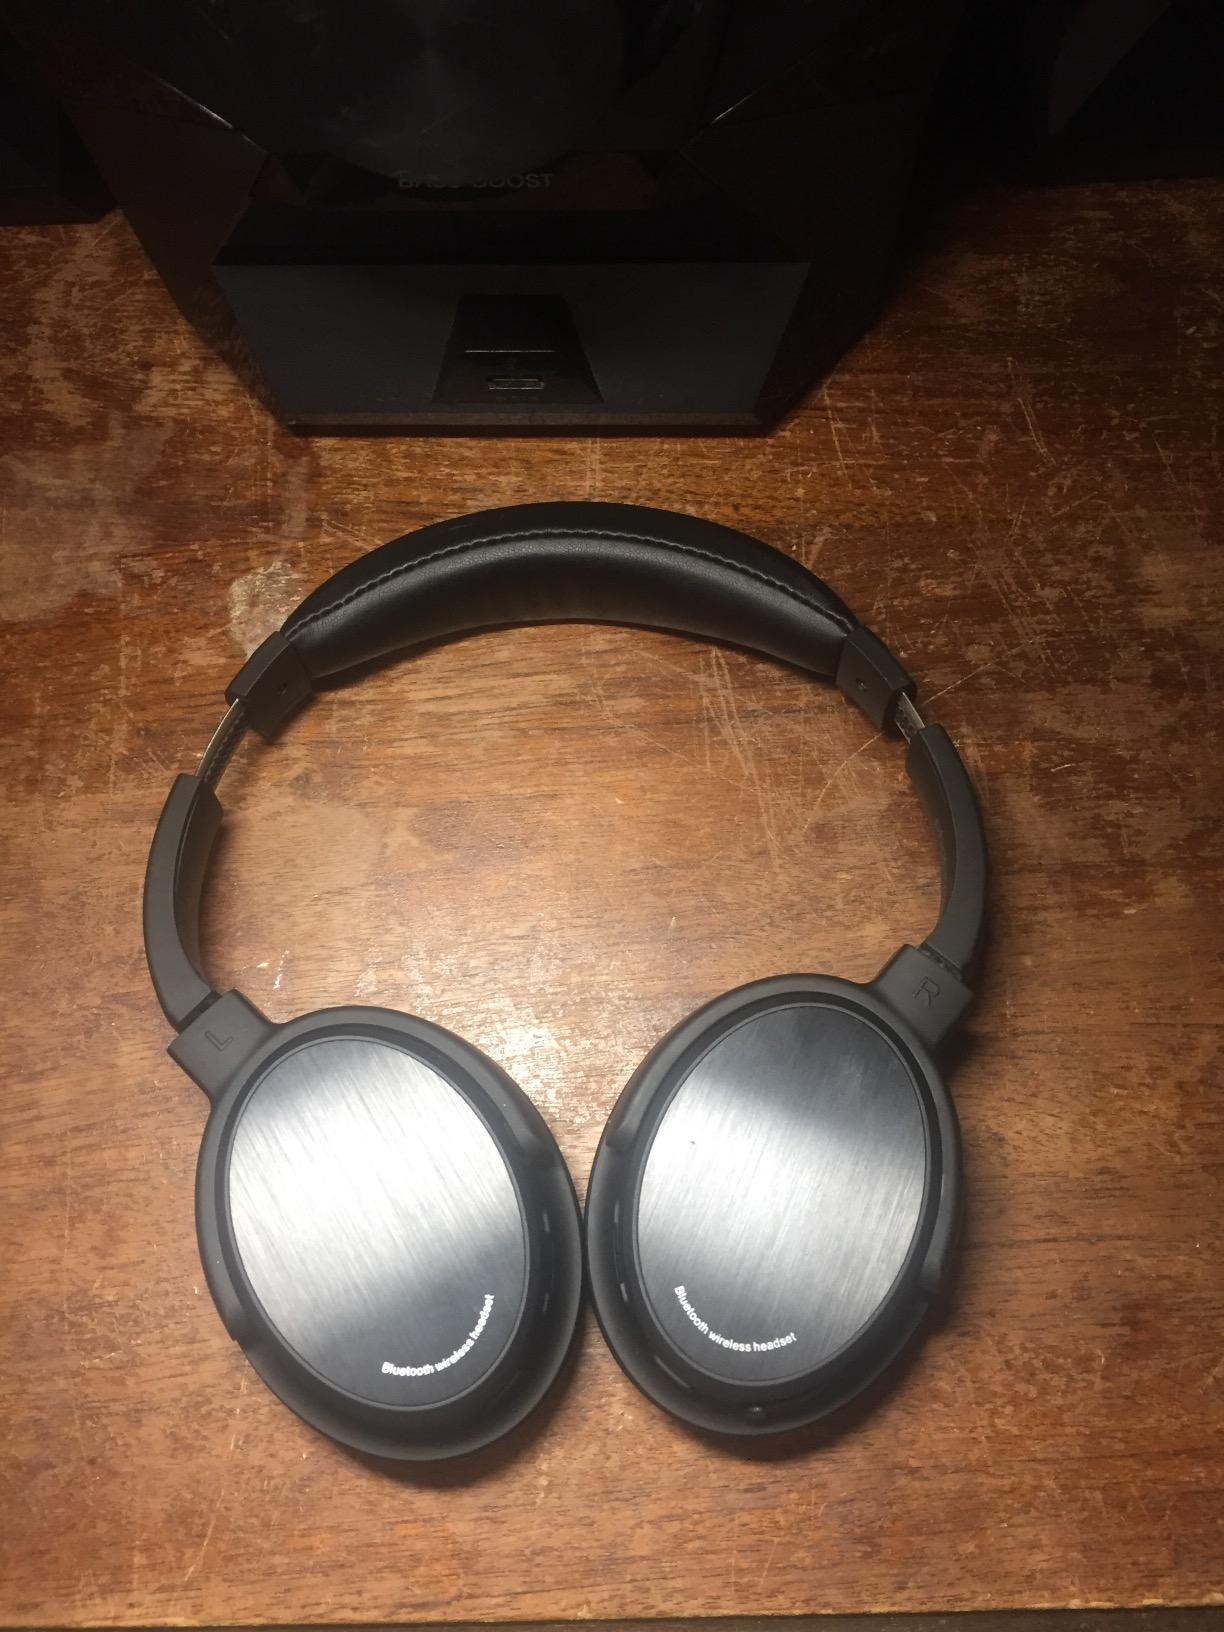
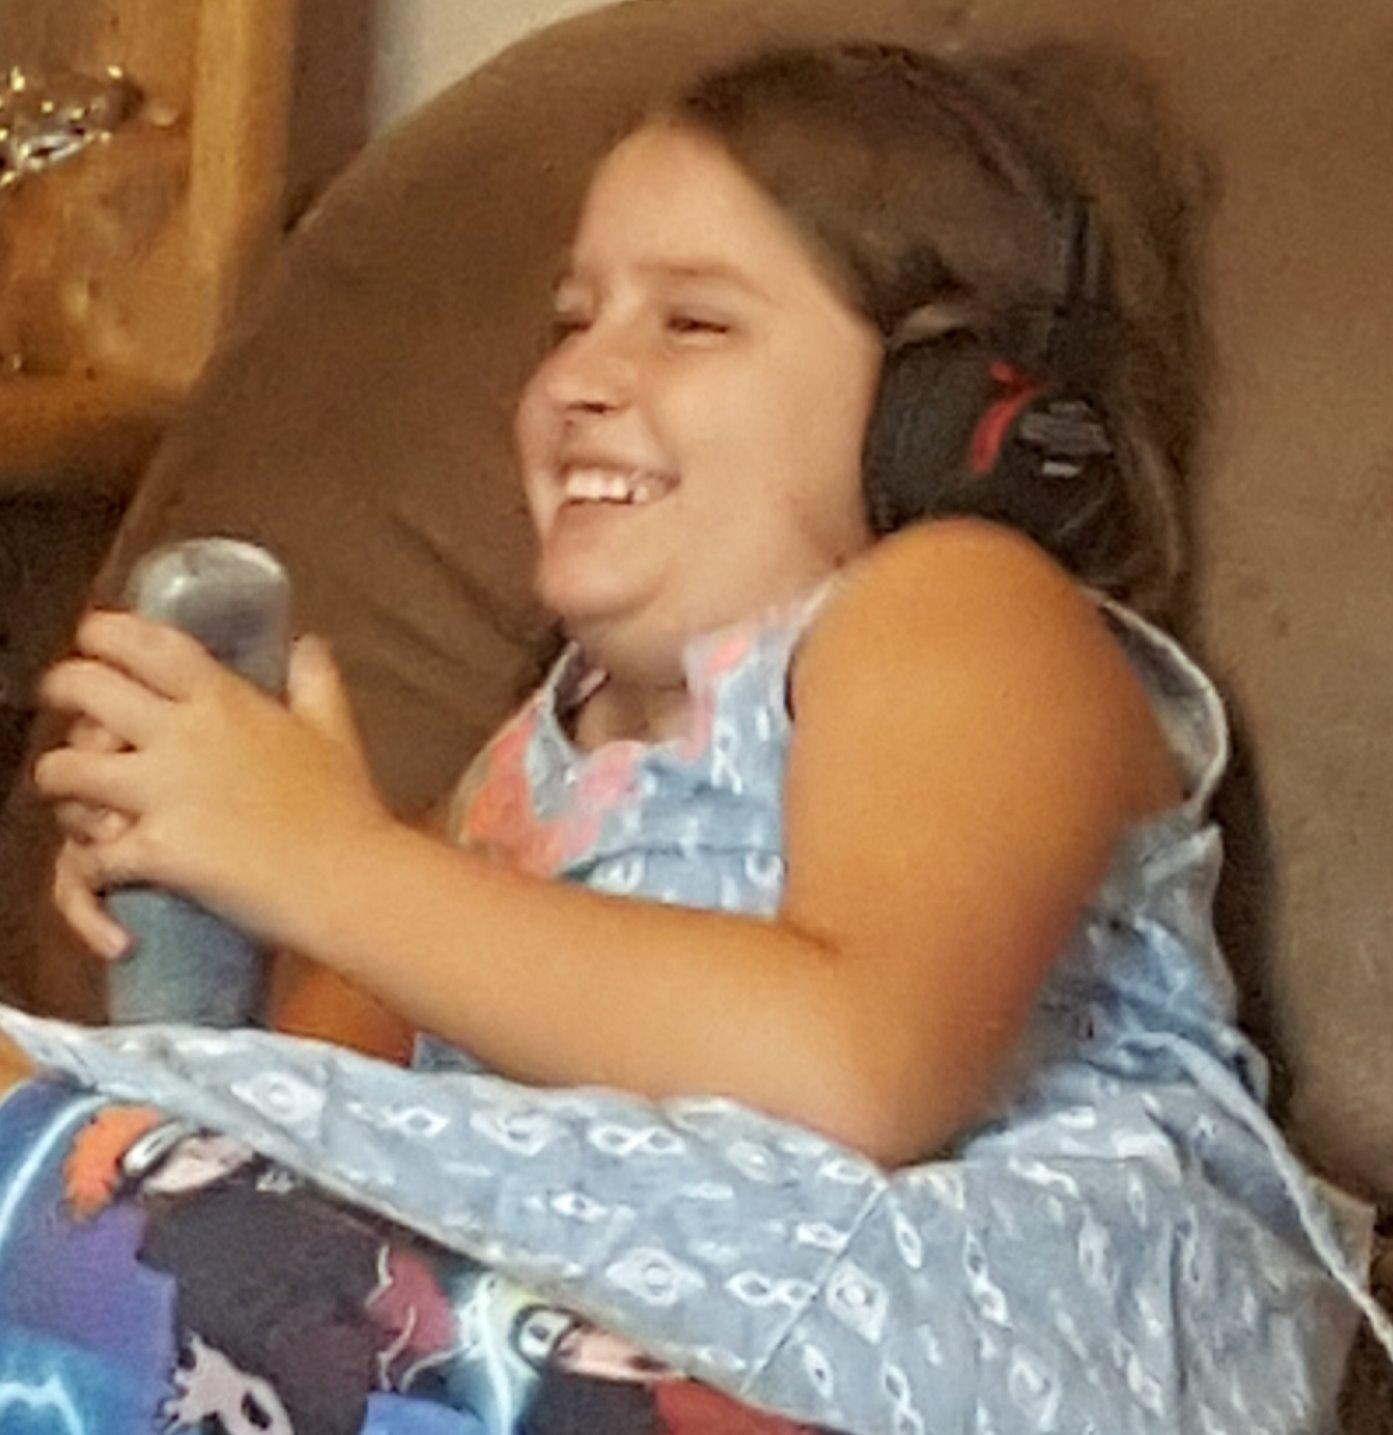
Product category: headphones
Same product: no